11th Pennsylvania Infantry Regiment

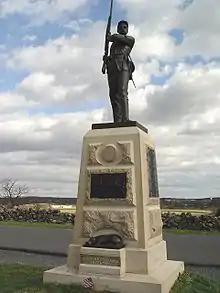
Monument to the 11th Pennsylvania Infantry Regiment by Edward A. Kretschman (1849-1923) at the Battle of Gettysburg. It is located off Doubleday Avenue on Oak Ridge in the Gettysburg National Military Park, Gettysburg, PA, USA. The location is near the right flank of the First Corps on July 1, 1863. Note the inclusion of the regimental mascot, Sallie (see info at left).

The 11th Pennsylvania Infantry Regiment was a Union army regiment that participated in the American Civil War. It had the distinction of being the oldest unit in continuous service from Pennsylvania.